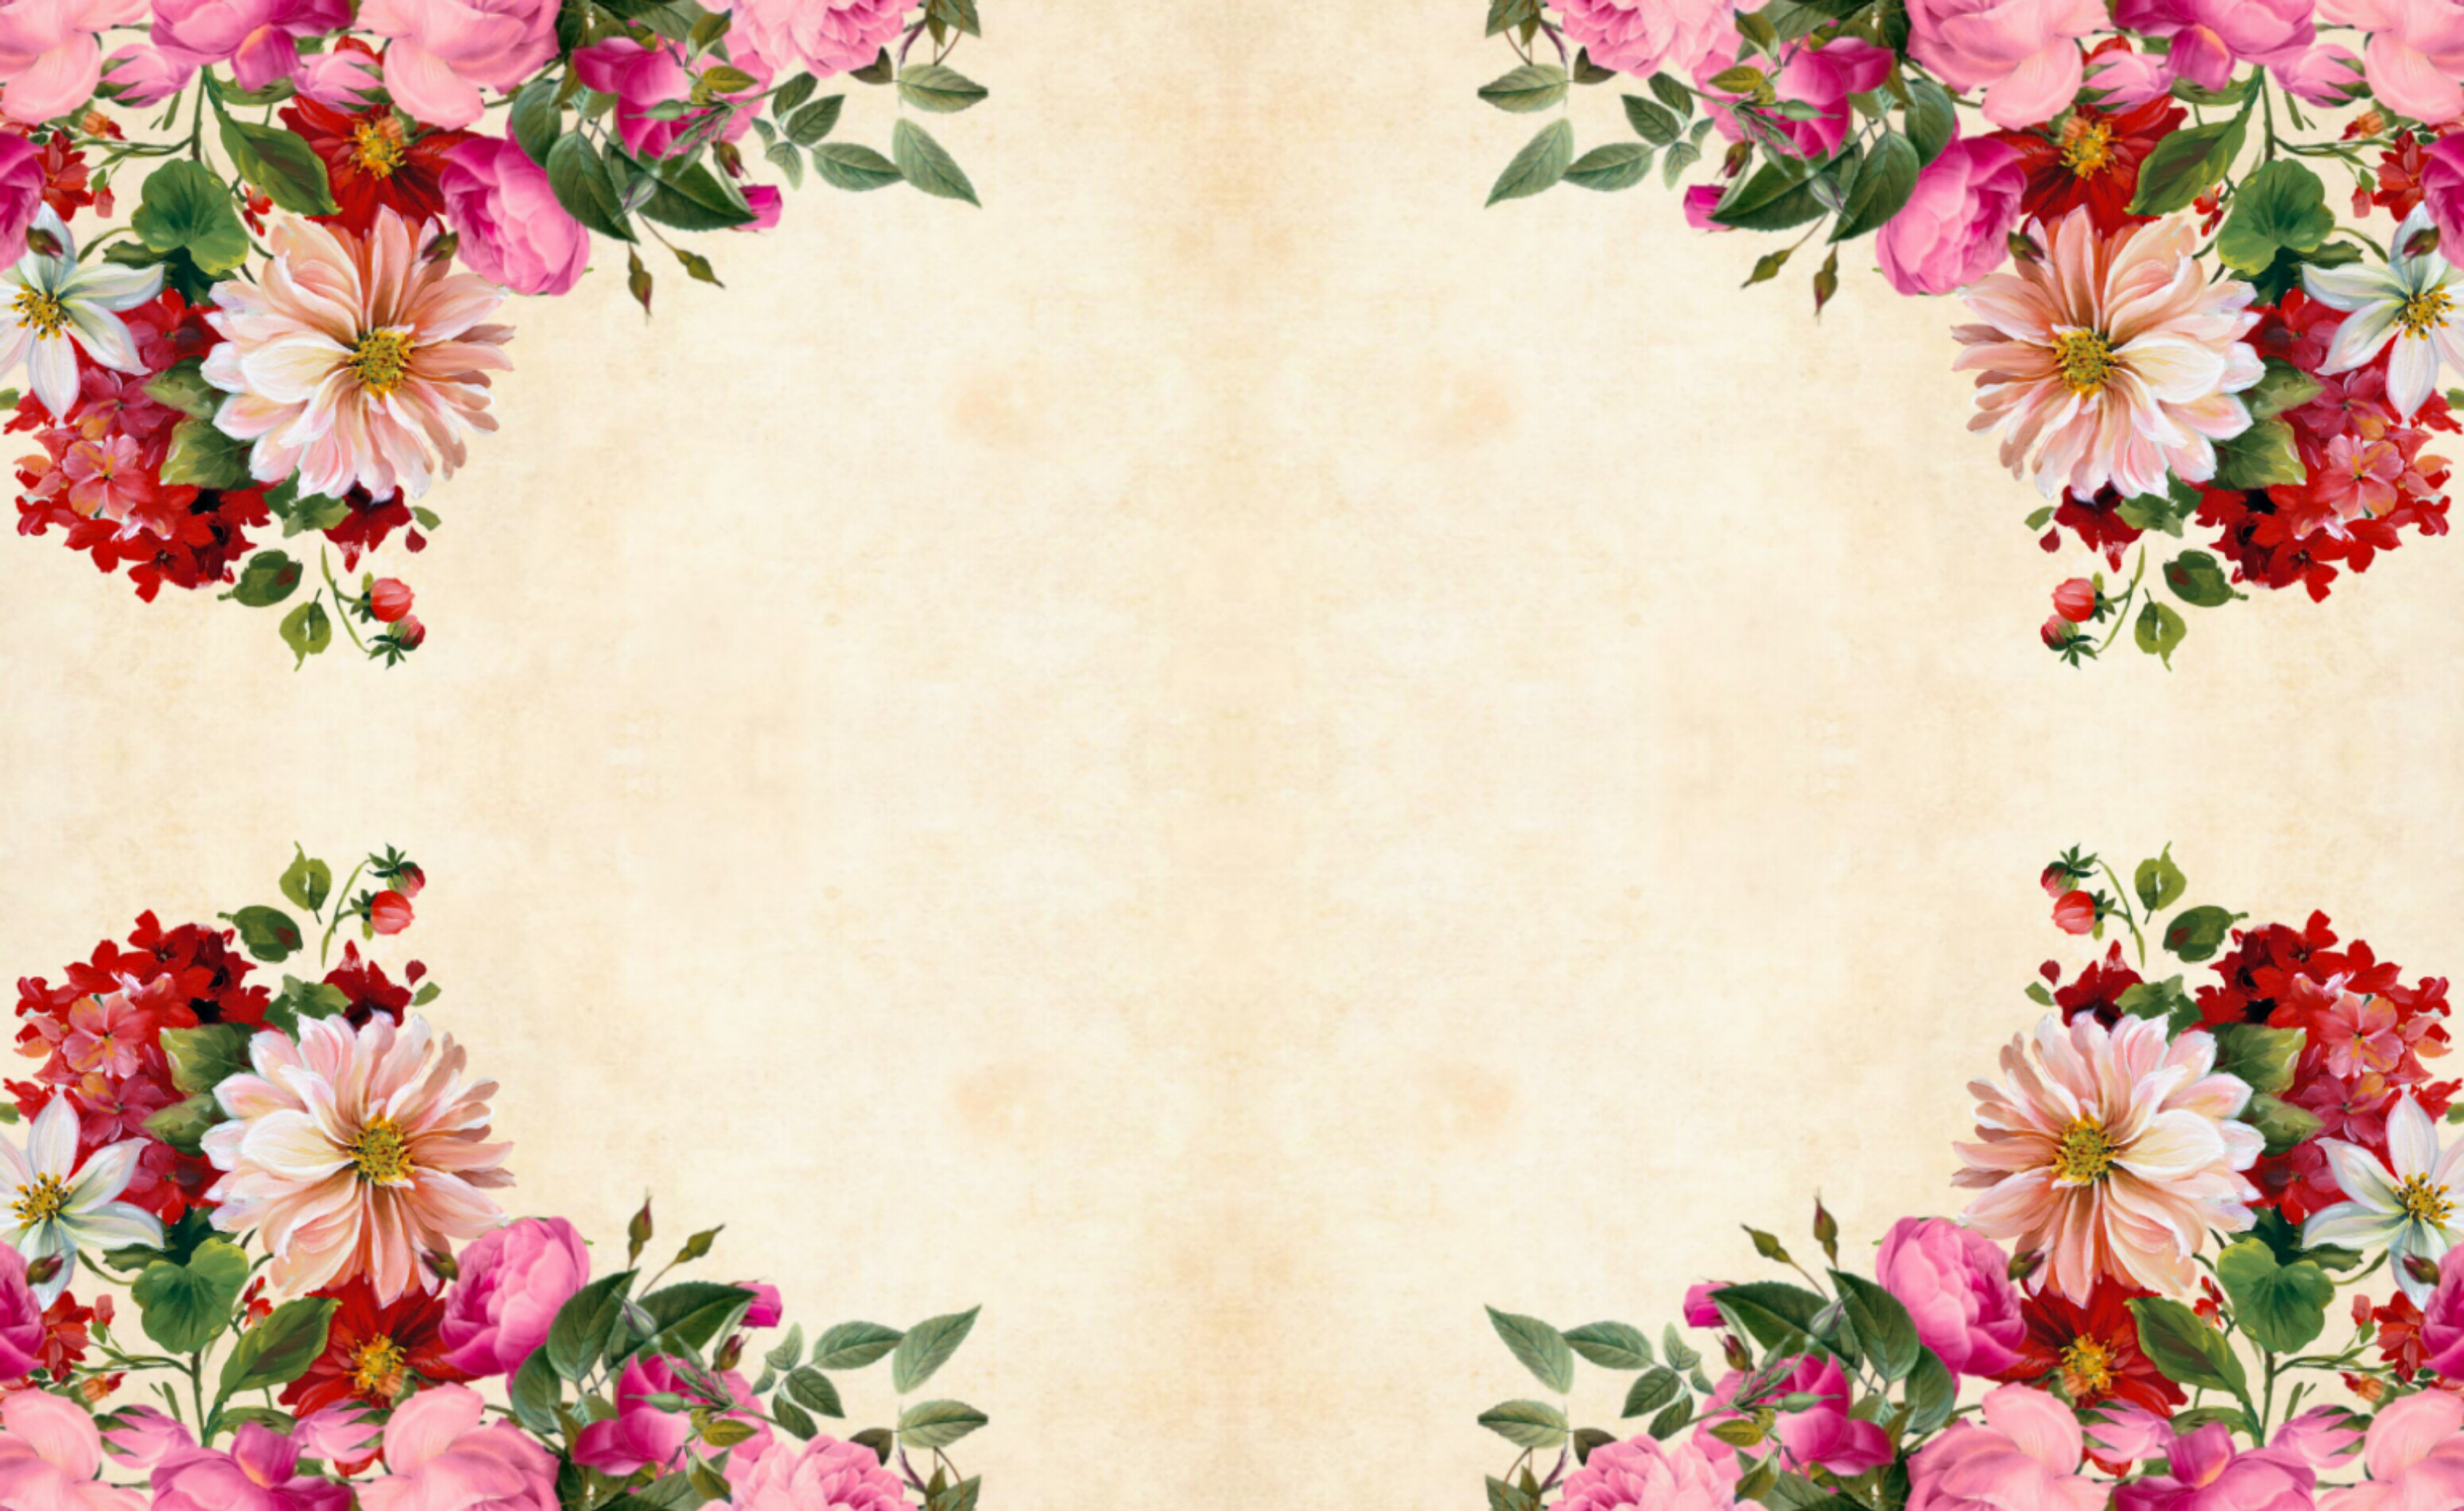
flower, floral, paper, vintage, roses, bouquet, cluster, leaf, decoration, scrapbooking, fall, blank, old, antique, print, style, nostalgic, old fashioned, retro styled, faded, sonteban, rustic, decoupage, flower arranging, flowering plant, flora, pink, floristry, petal, floral design, rose family, rose, pattern, design, flower bouquet, dahlia, garden roses, rose order, blossom, plant, spring, shrub, peony